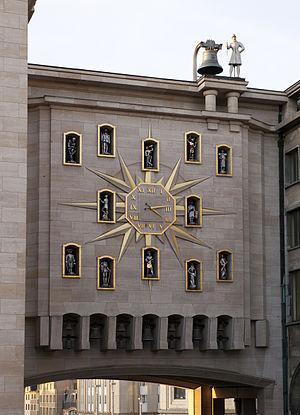
Le carillon du Mont des Arts est situé à Bruxelles, au Mont des Arts. Le carillon est composé de vingt-quatre cloches produites par la fonderie de cloches Paccard et est visible sur la façade du Palais de la Dynastie.